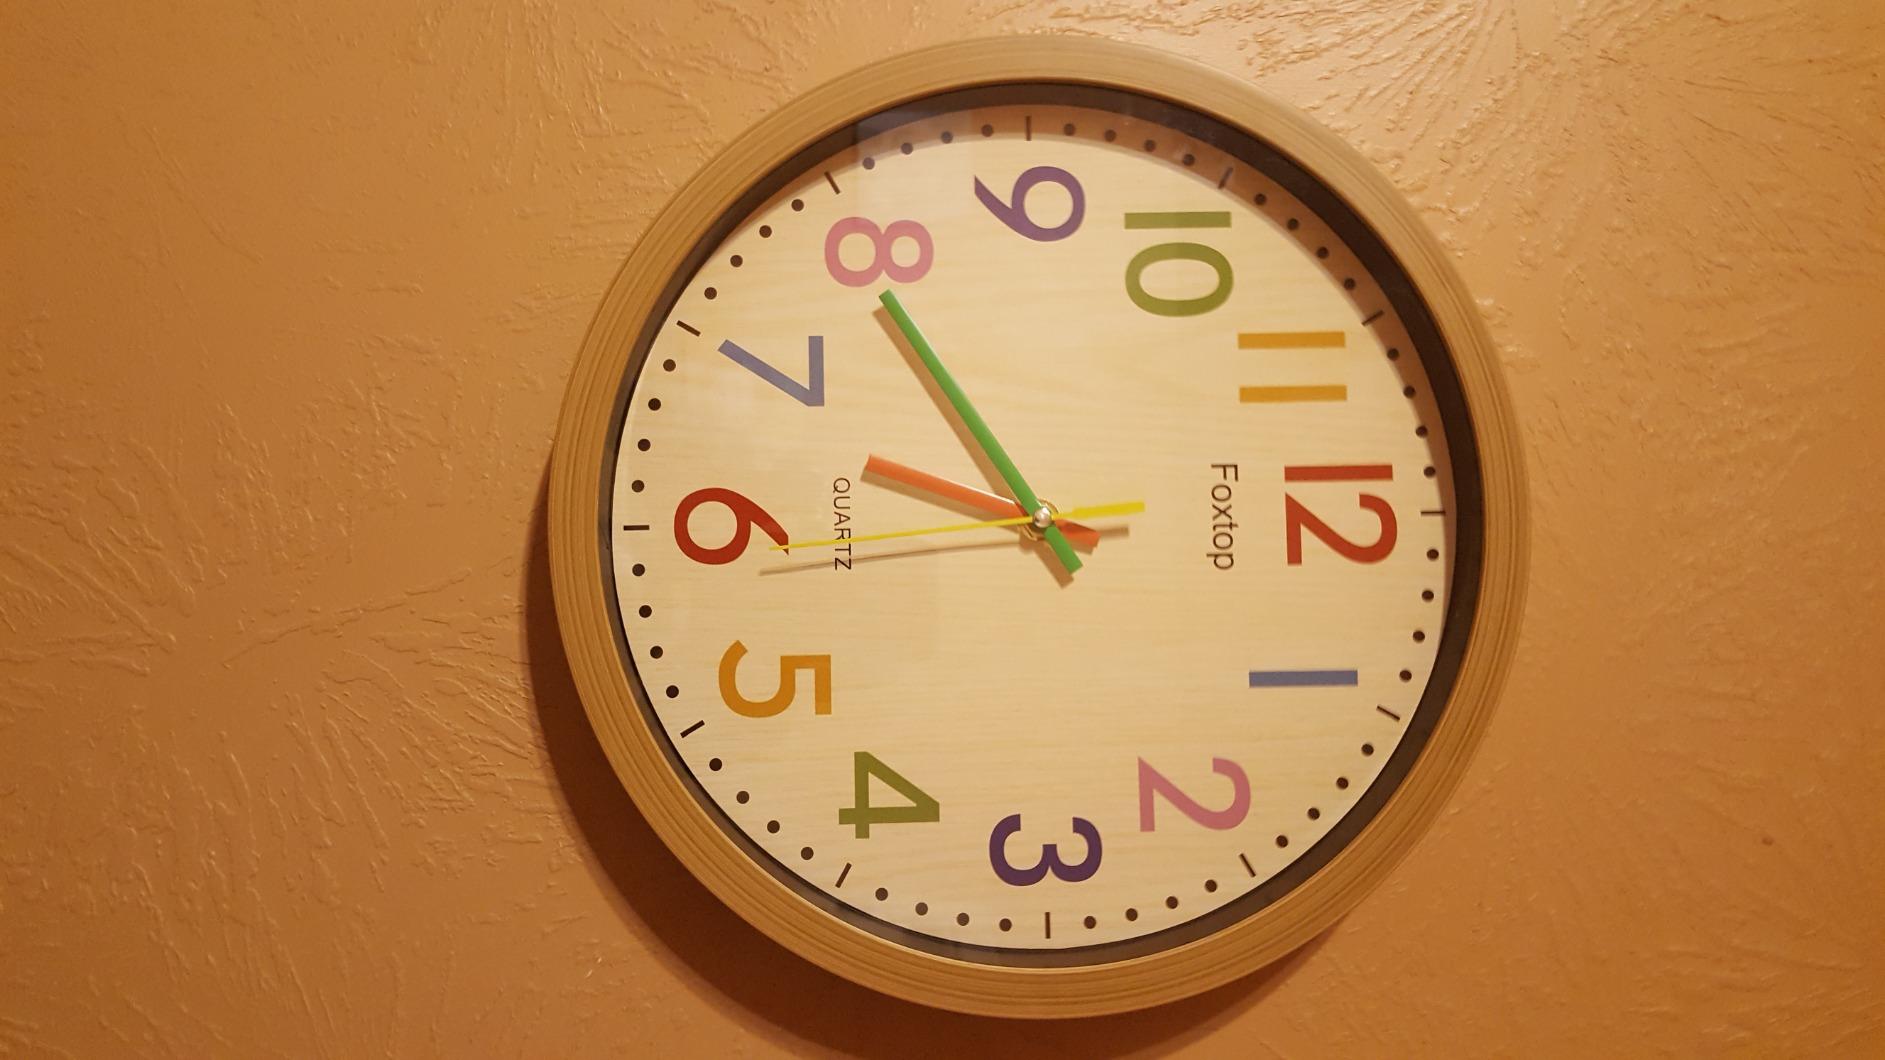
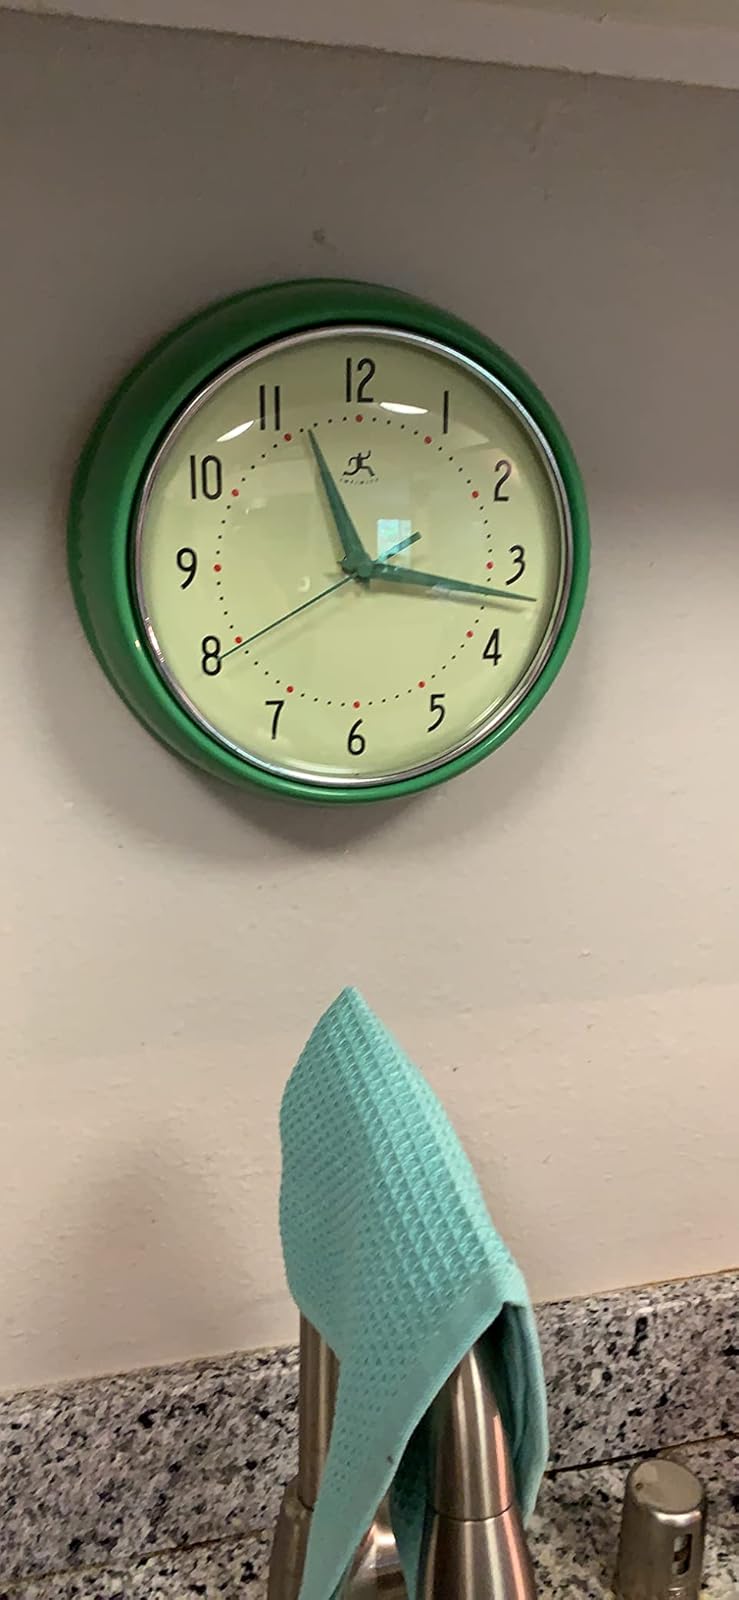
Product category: clock
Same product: no